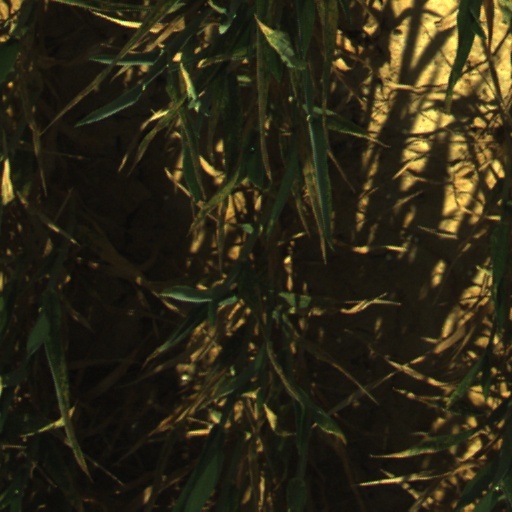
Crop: wheat